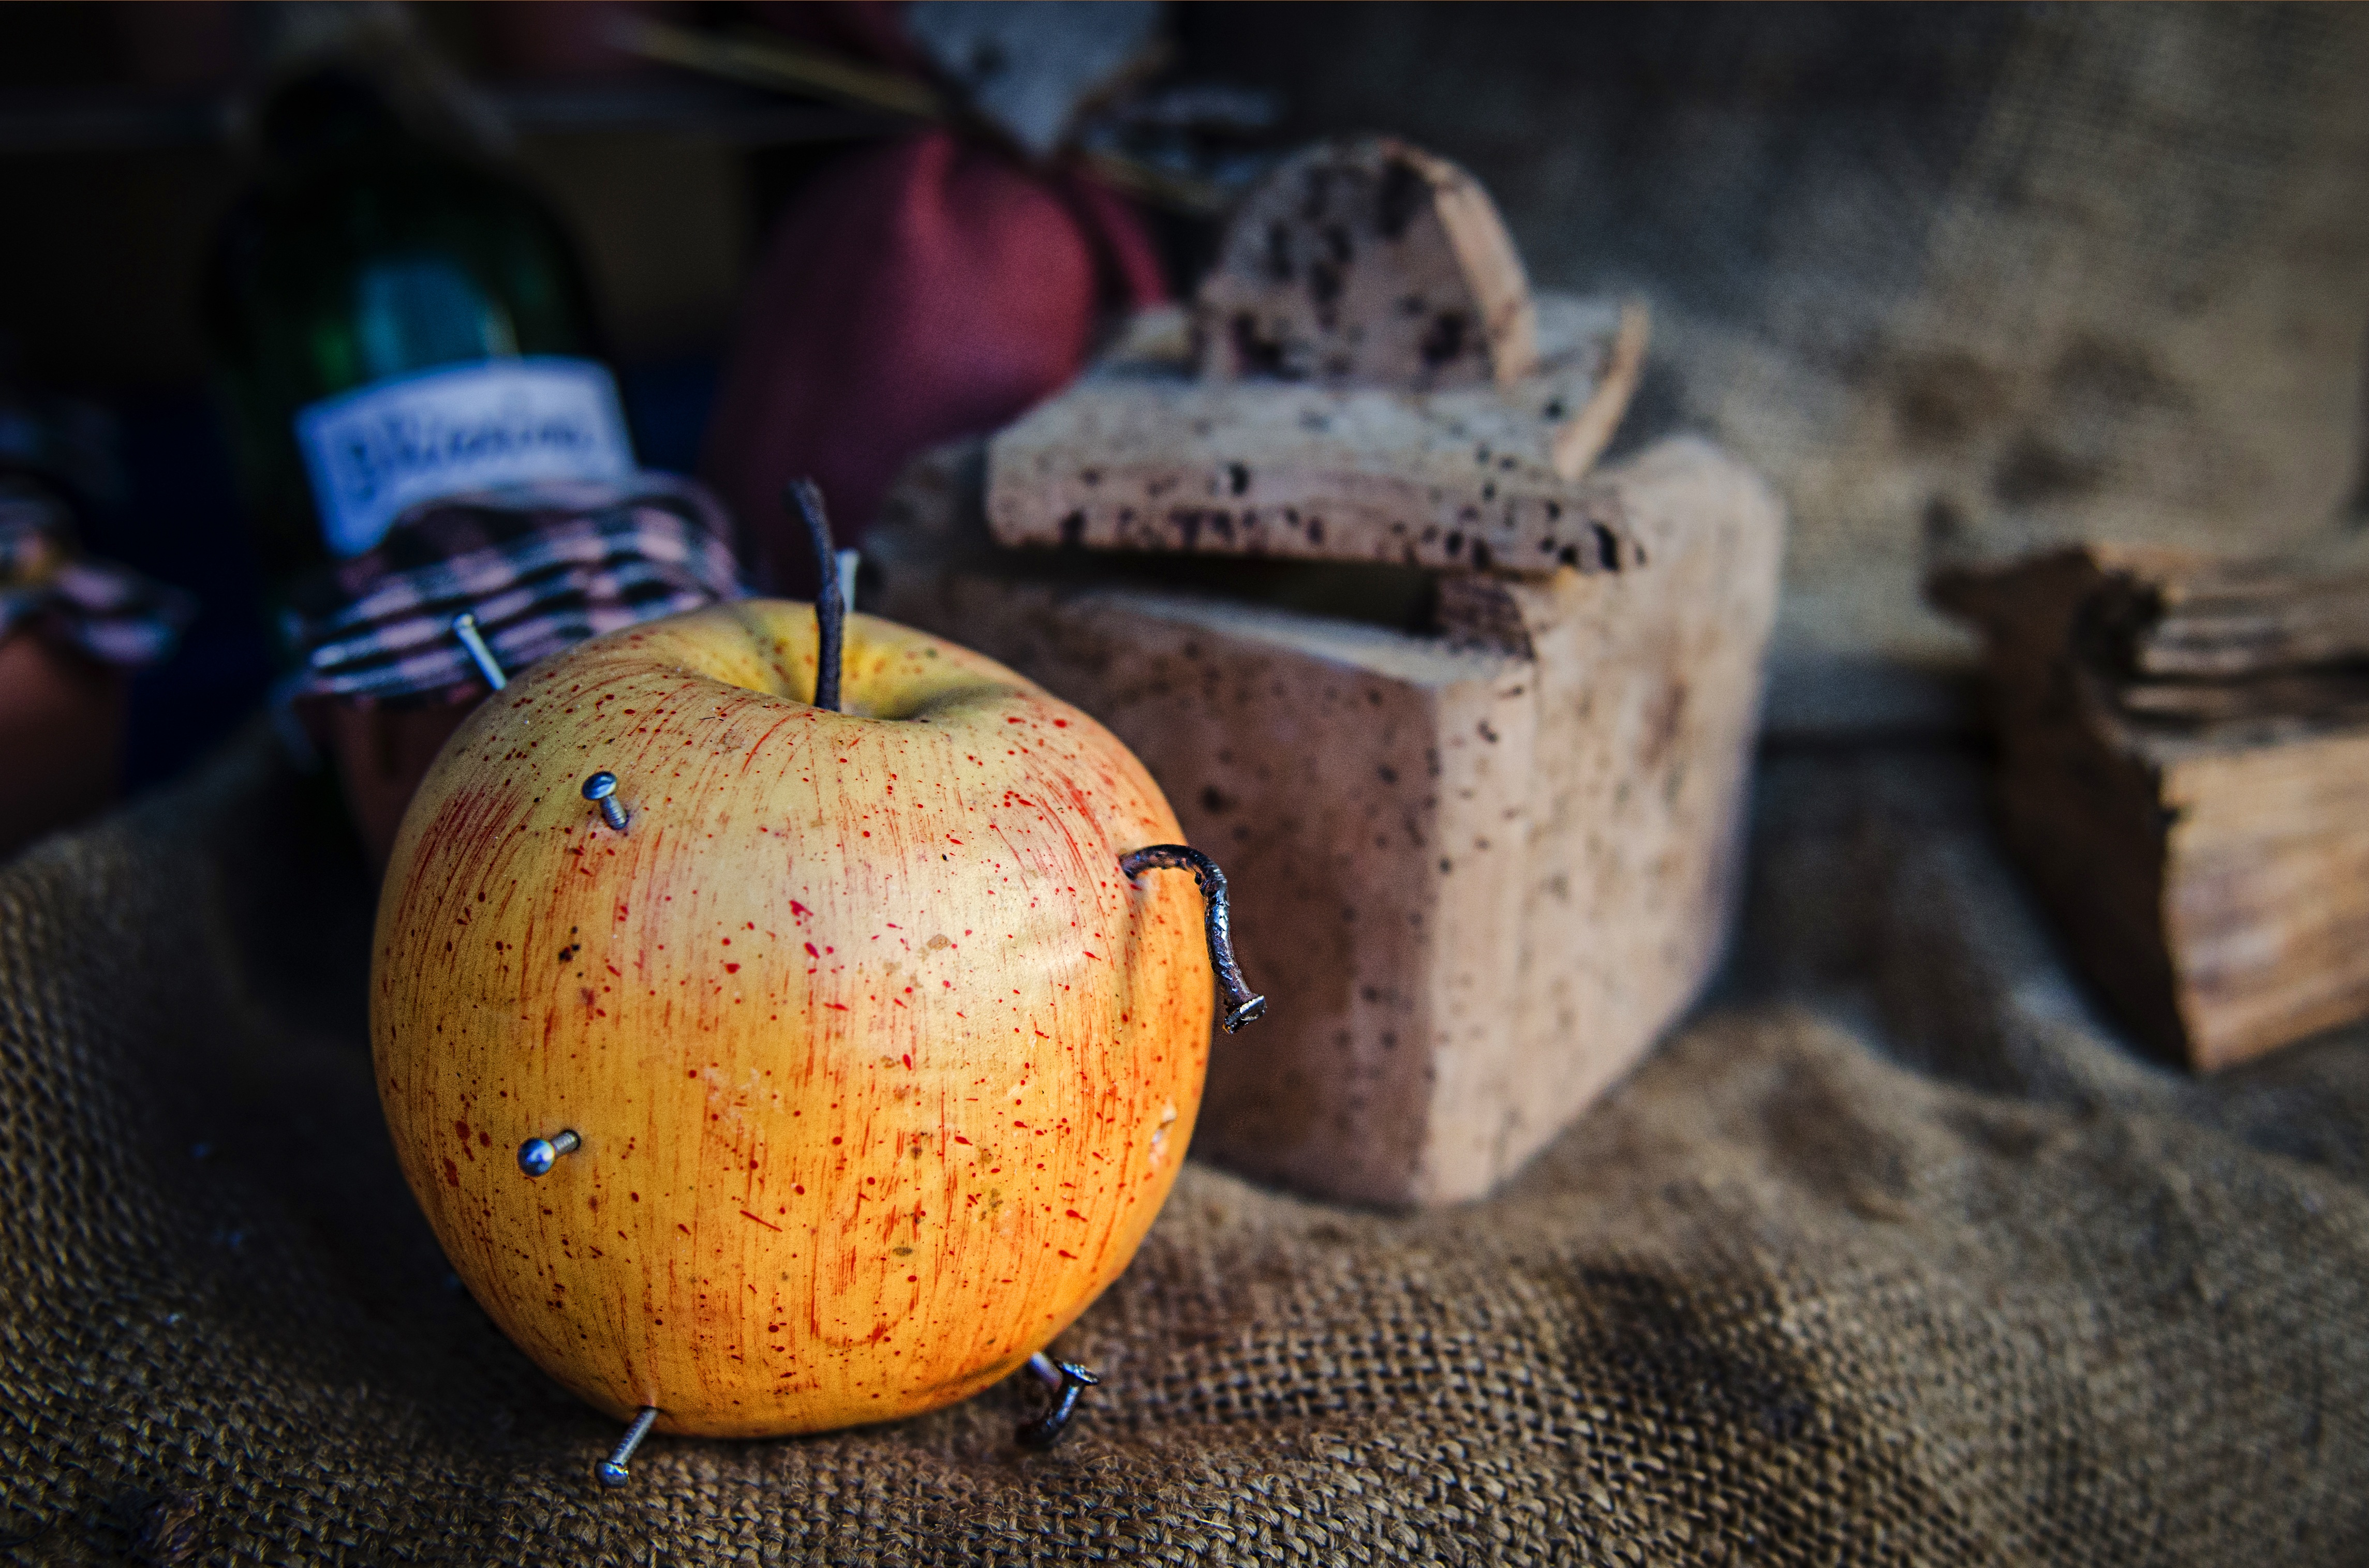
fruit, old, food, red, produce, color, autumn, pumpkin, yellow, close up, apples, carving, oxide, macro photography, fruit season, nail iron wood